Doc Rivers

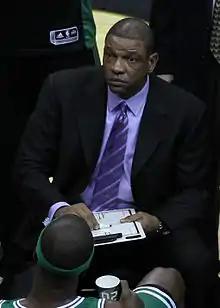
Rivers in 2011

After spending a year working as a commentator for the "NBA on ABC" (calling the 2004 Finals with Al Michaels), he was hired by the Boston Celtics as their head coach in 2004. During his first years with the Celtics, he was criticized by many in the media for his coaching style, most vociferously by Bill Simmons, who in 2006 publicly called for Rivers to be fired in his columns.